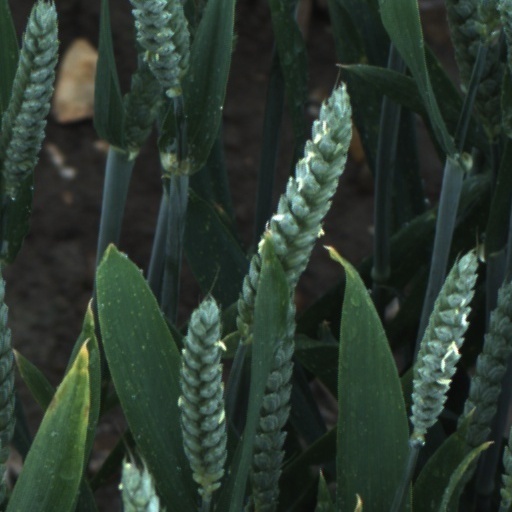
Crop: wheat